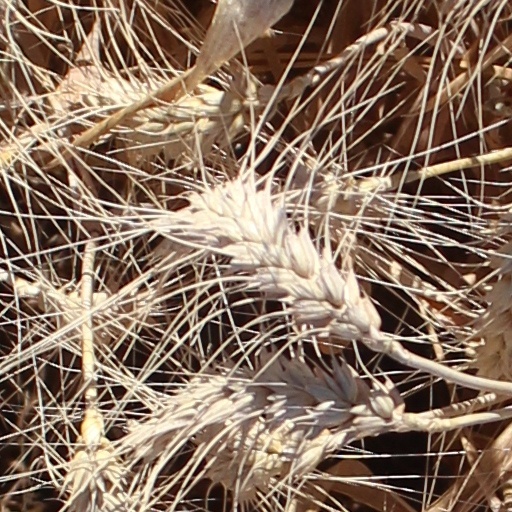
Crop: wheat